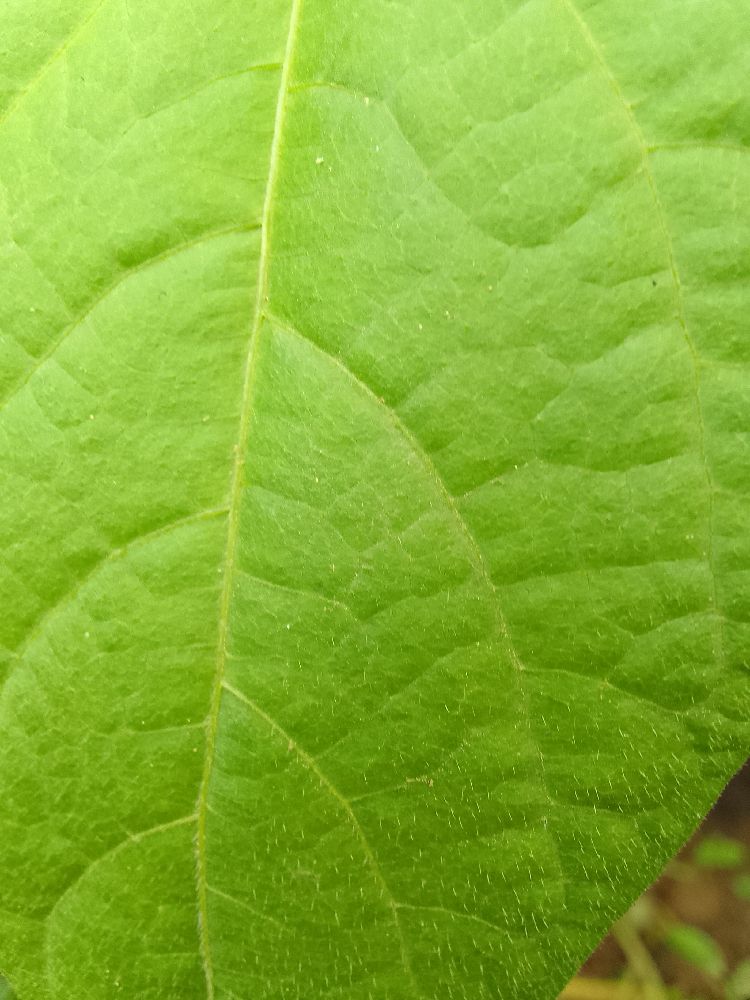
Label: healthy